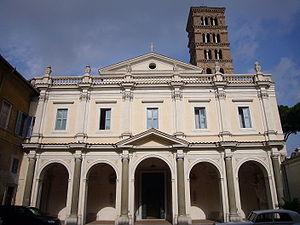
Le titre cardinalice de Saints-Boniface-et-Alexis également connu sous le nom de Saint-Alexis, est institué par le pape Sixte V, le 13 avril 1587 par la constitution apostolique religiosa.